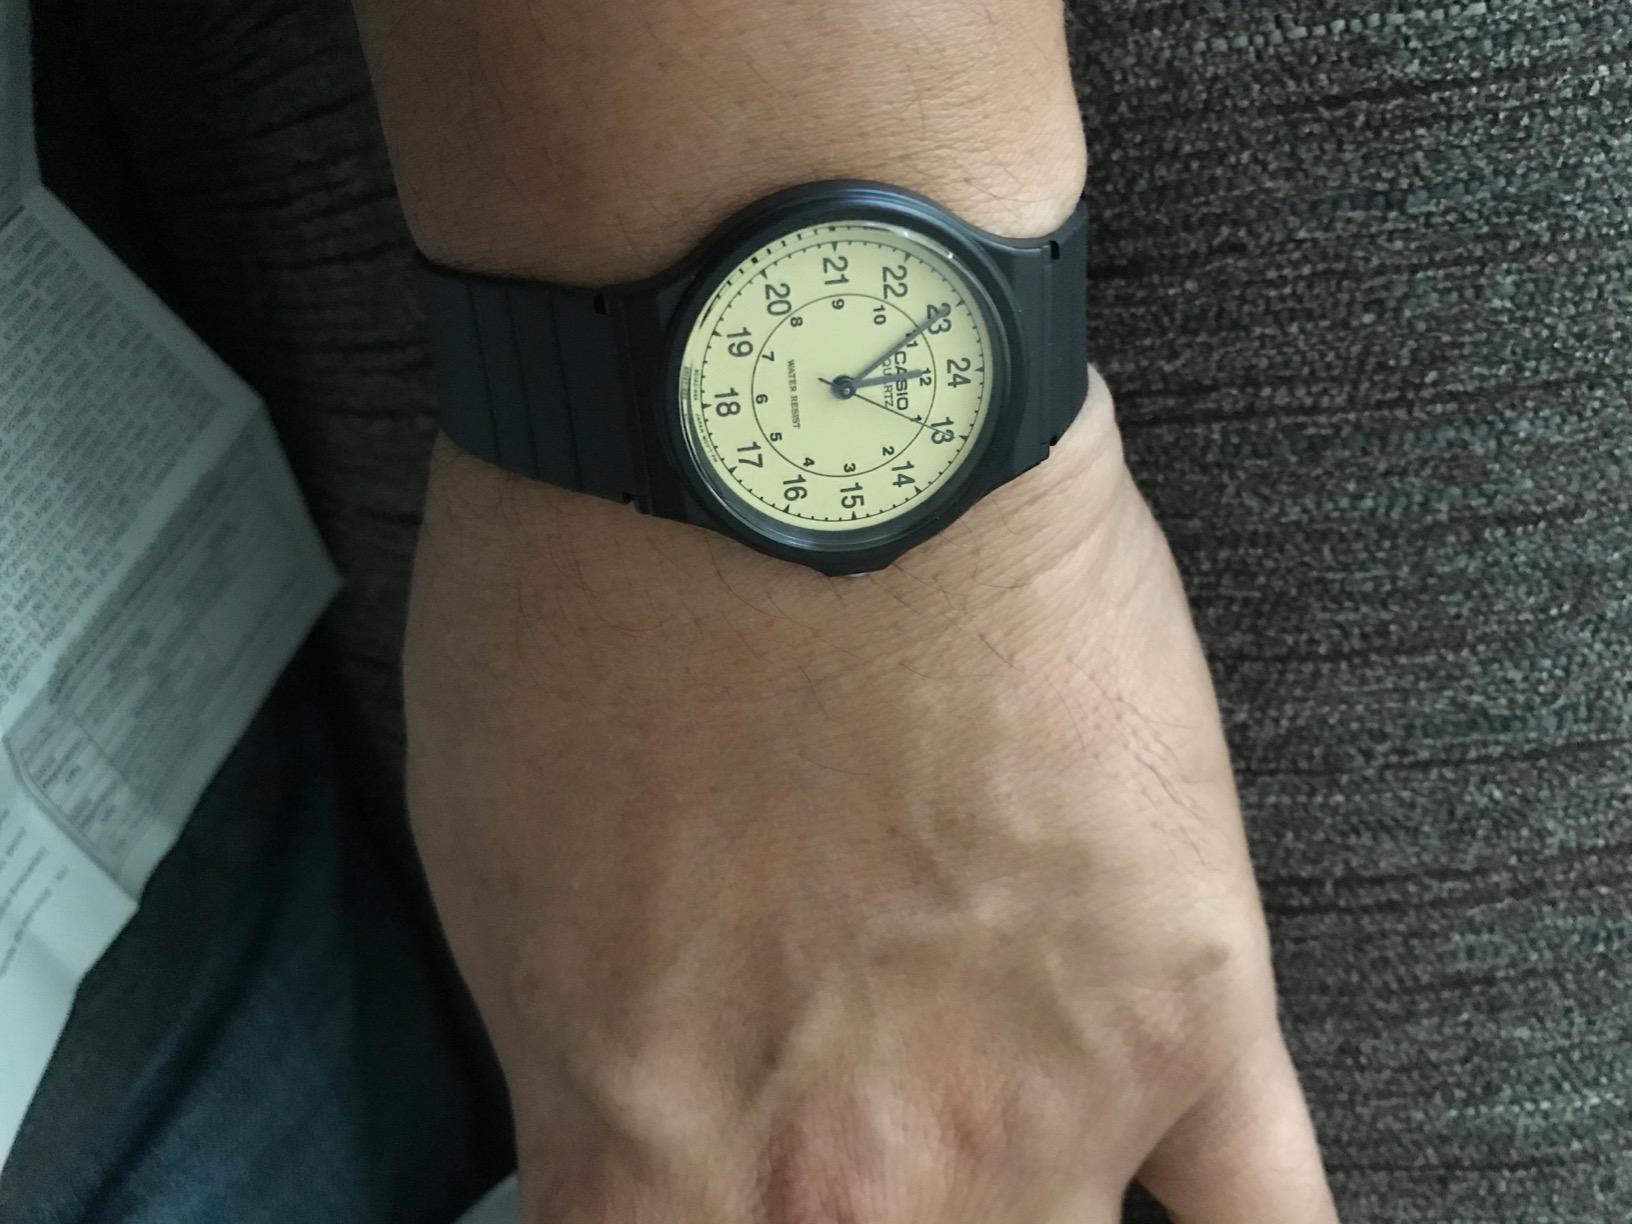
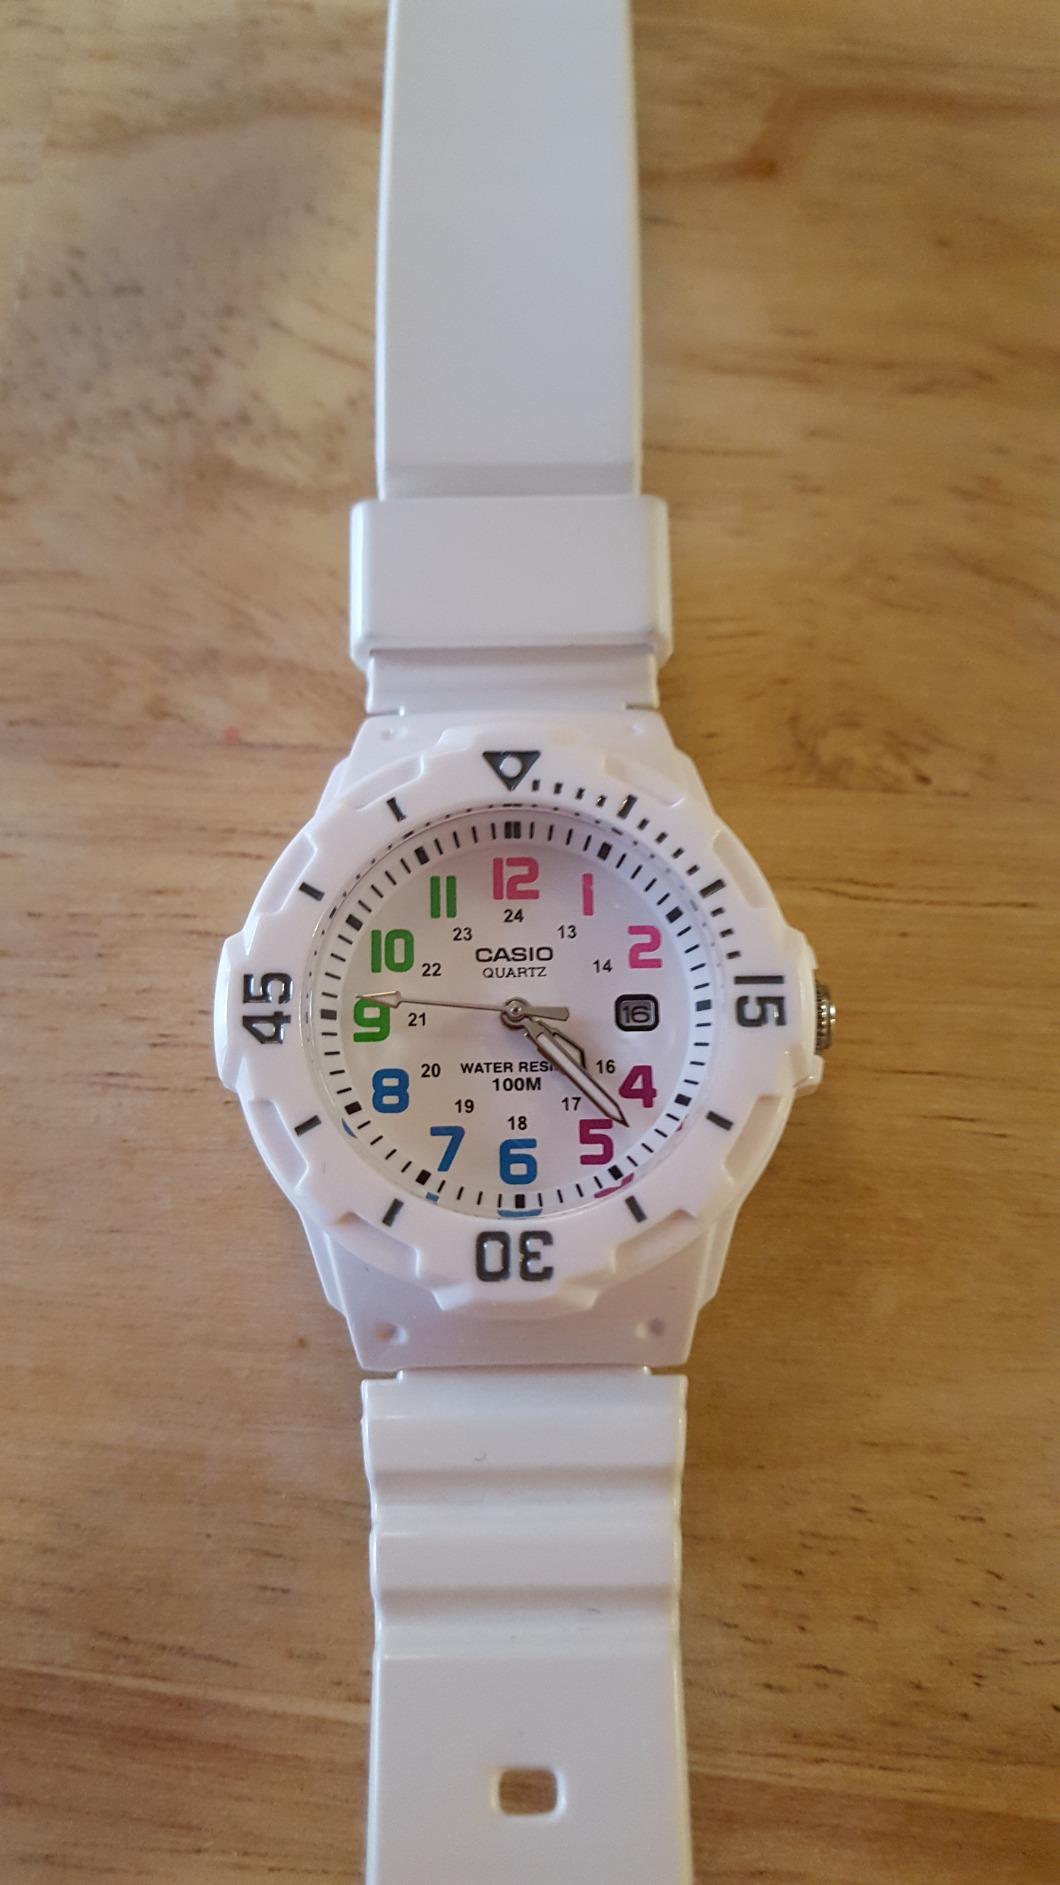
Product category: accessories_watch
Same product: no